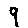
Label: 9